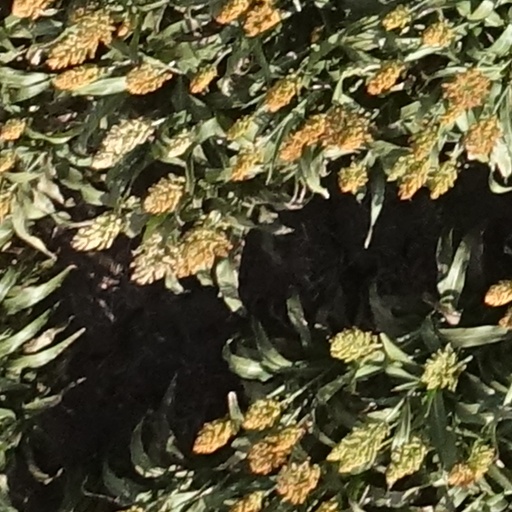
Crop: sorghum